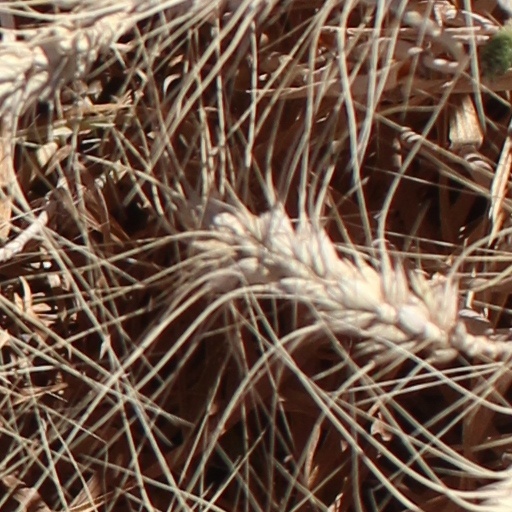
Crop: wheat